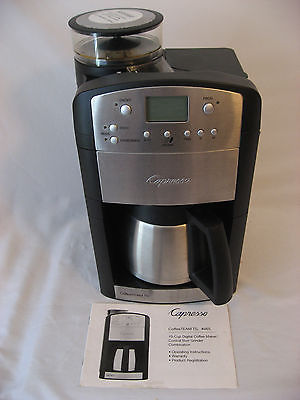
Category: coffee maker